History of aesthetics

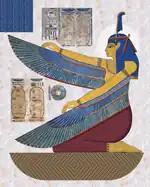
Ancient painting depicting the egyptian goddess Ma'at.

The term "ma'at" was central in ancient Egypt and had a strong connection to aesthetics and art. Ma'at was a concept representing order, balance, justice, and truth in the universe and human life. Ma'at was also a divine figure personifying these ideals. The term ma'at had a crucial significance in Egyptian culture, including their art and architecture. Artists aimed to create harmonious and balanced compositions and used colors and proportions that were in accordance with ma'at. Artworks and architecture in ancient Egypt sought to reflect this order and balance in their proportions, patterns, and compositions. For example, in Egyptian art, such as frescoes and reliefs, humans were often depicted with clear proportions and arranged positions symbolizing harmony and beauty. Art and architecture played a vital role in preserving ma'at by conveying cosmological ideas, spiritual messages, and moral values to people. By creating aesthetically satisfying and meaningful artworks, the Egyptians helped maintain harmony and justice in society and the universe.